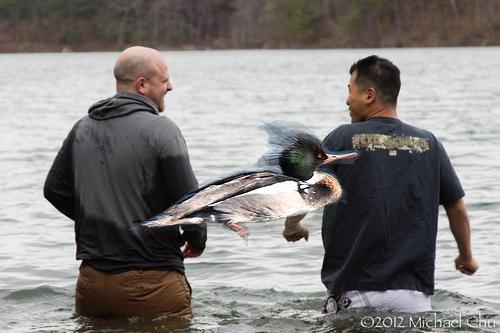
Bird species: Red_breasted_Merganser
Bird type: waterbird
Background: water